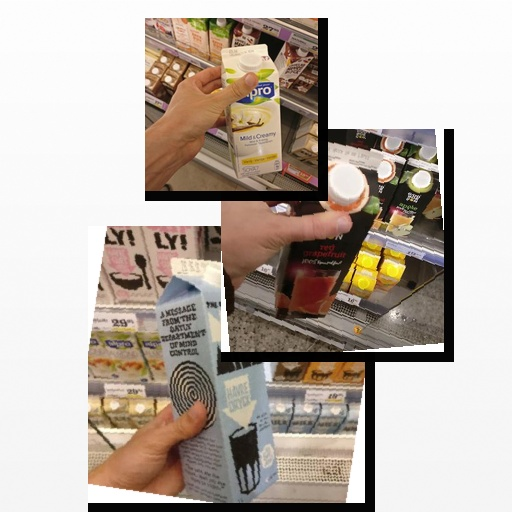
Food items: vanilla_soyghurt, red_grapefruit_juice, oat_milk